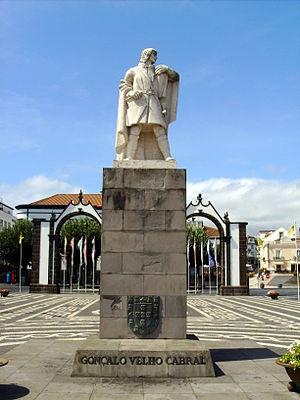
São Miguel est la plus grande île de l'archipel portugais des Açores et la plus peuplée.